A1 (Croatia)

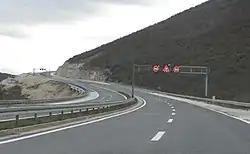
The A1 motorway near Trogir, variable traffic signs

The motorway consists of two traffic lanes and an emergency lane in each driving direction separated by a central reservation. All intersections of the A1 motorway are grade separated. As the route traverses rugged mountainous and coastal terrain, it has required 376 bridges, viaducts, tunnels and other similar structures in sections completed , including the two longest tunnels in Croatia and two bridges comprising spans of or more. There are 33 exits and 26 rest areas along the route. As the motorway is tolled using a ticket system and vehicle classification in Croatia, each exit includes a toll plaza.